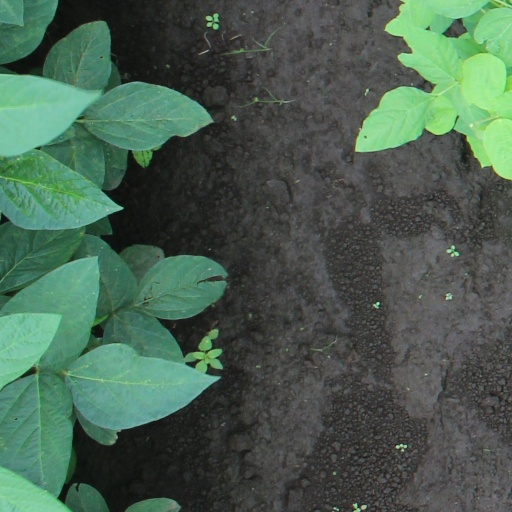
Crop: soybean